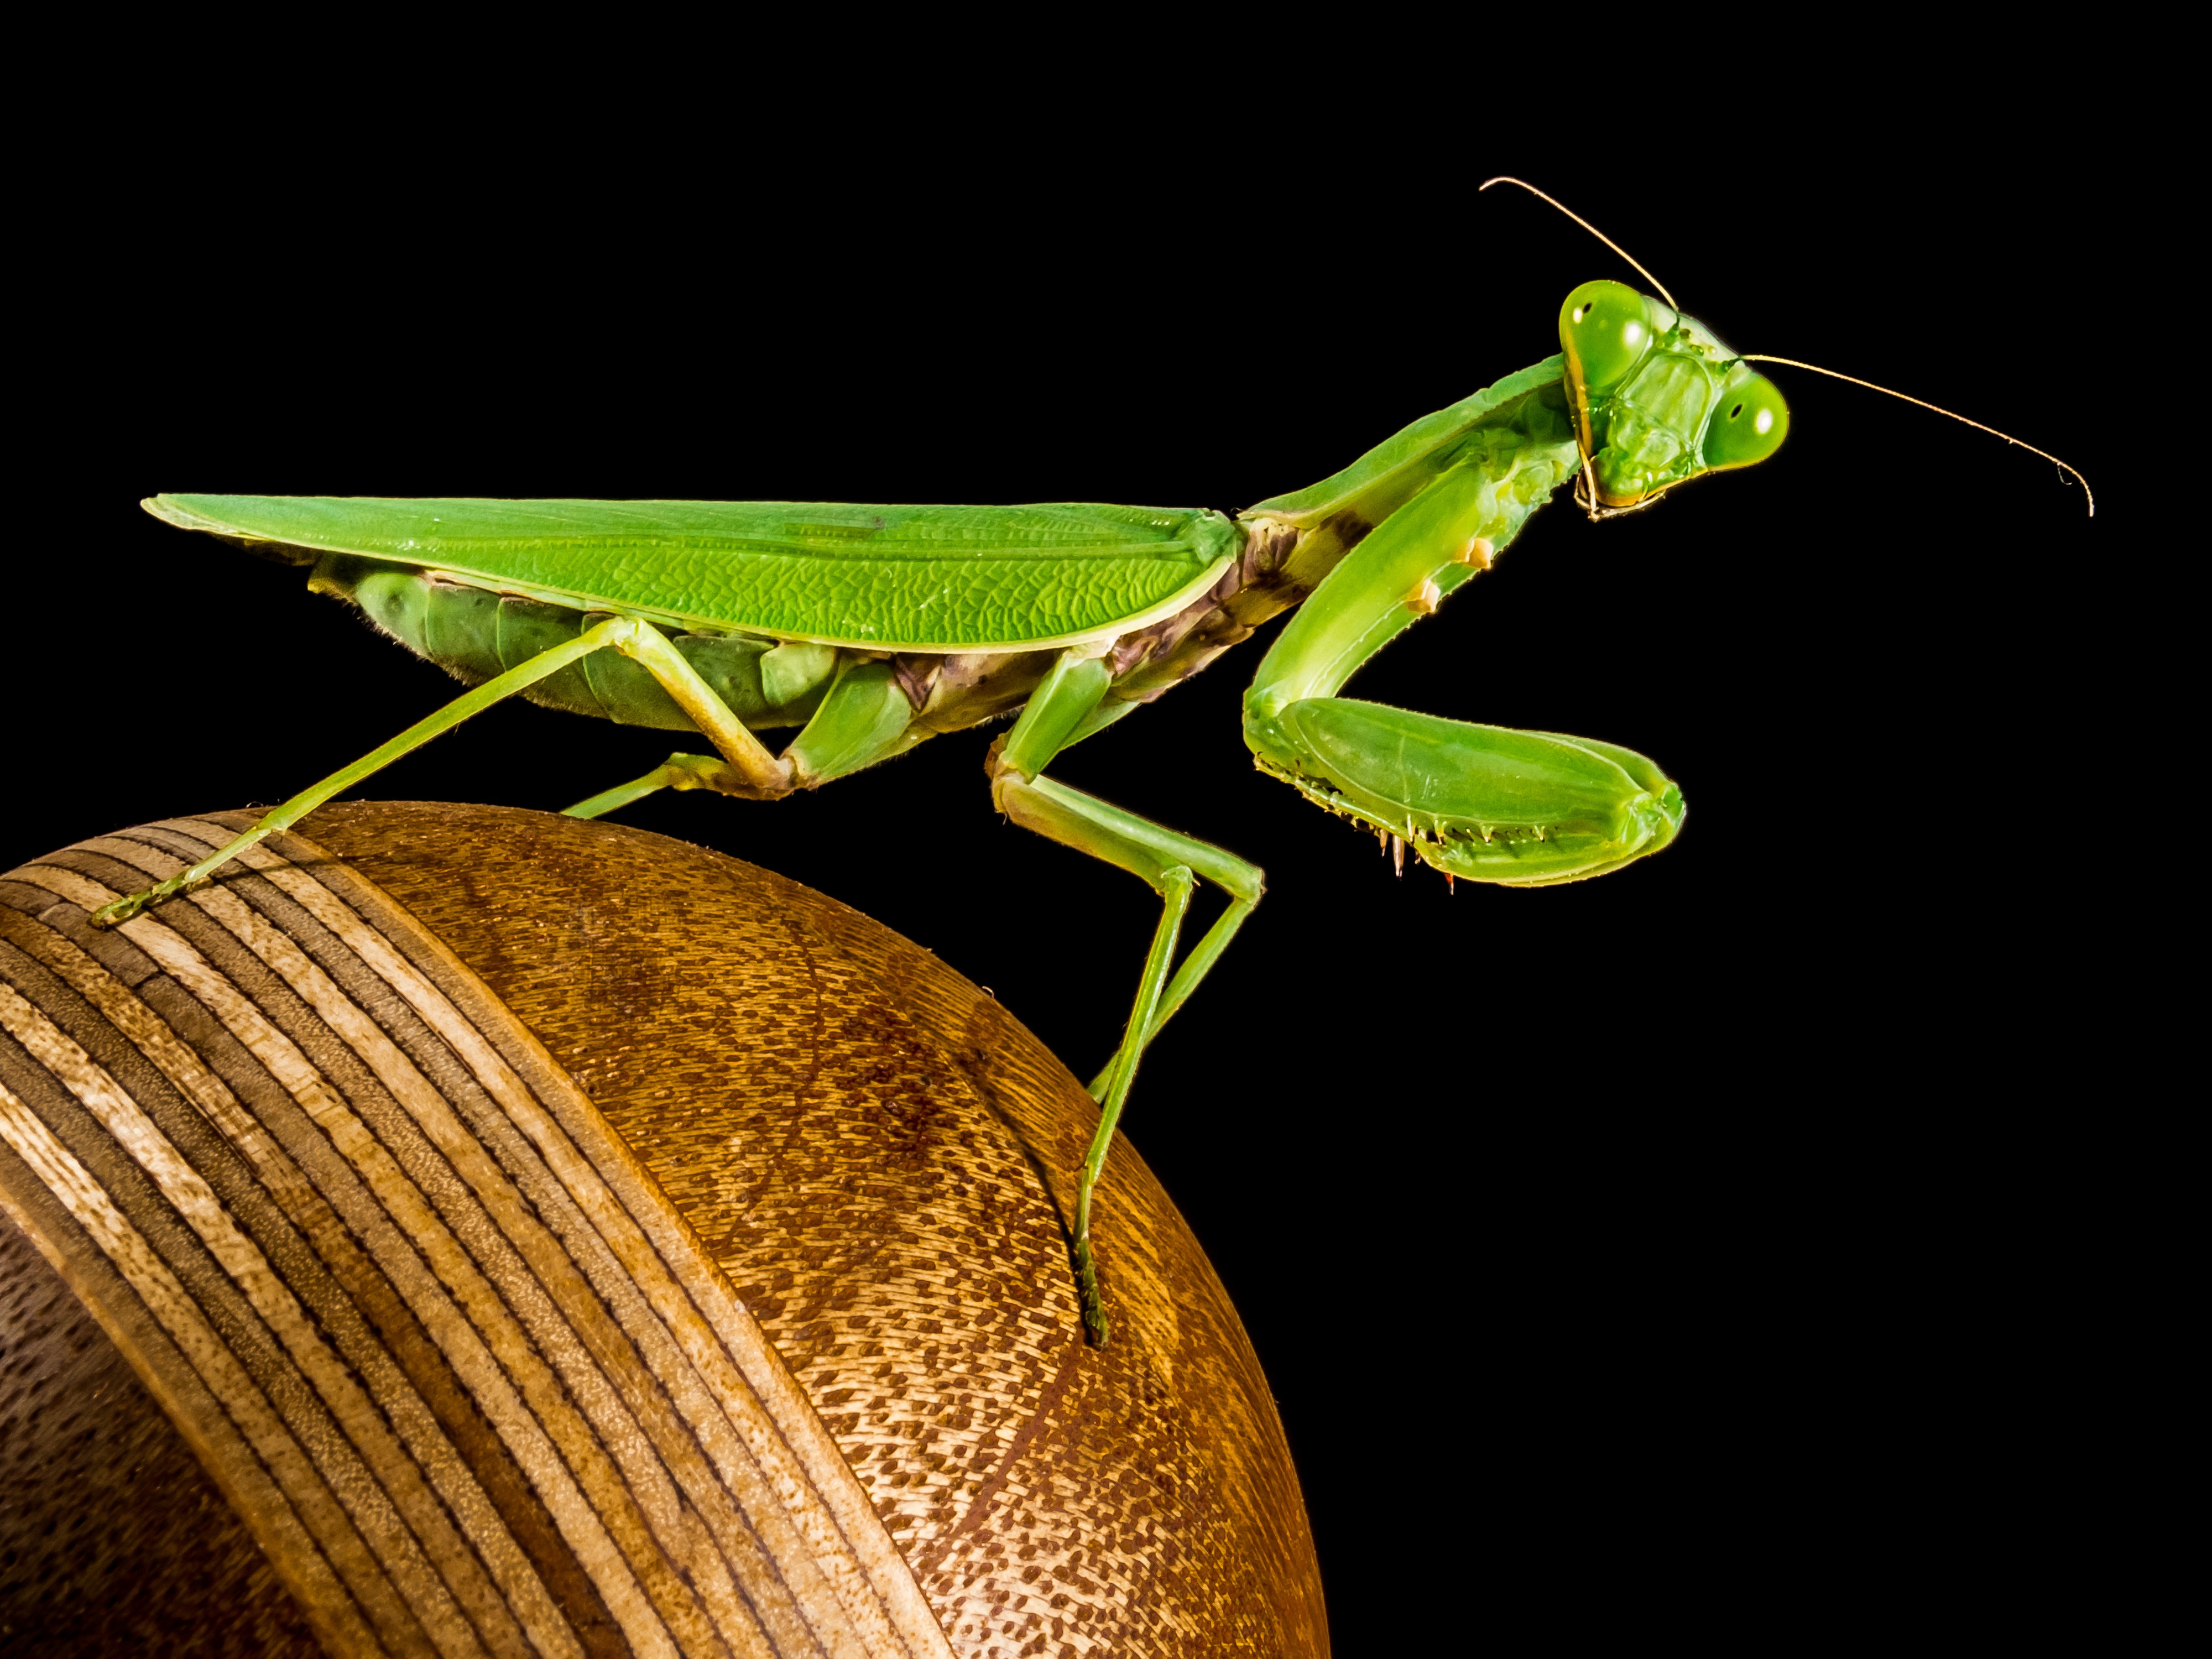
green, praying mantis, insect, close, fauna, invertebrate, mantis, macro photography, fishing locust, plant stem